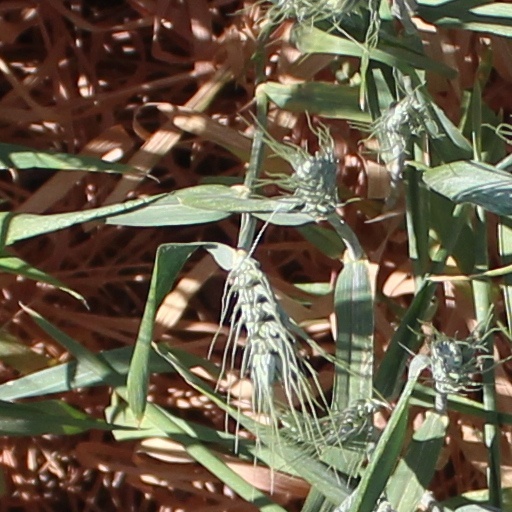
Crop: wheat